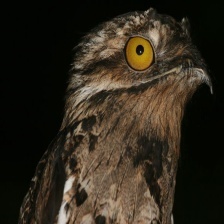
Species: GREAT POTOO
Scientific name: NYCTIBIUS GRANDIS